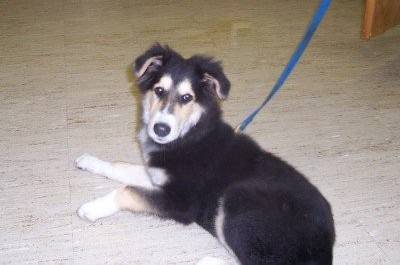
Label: dog